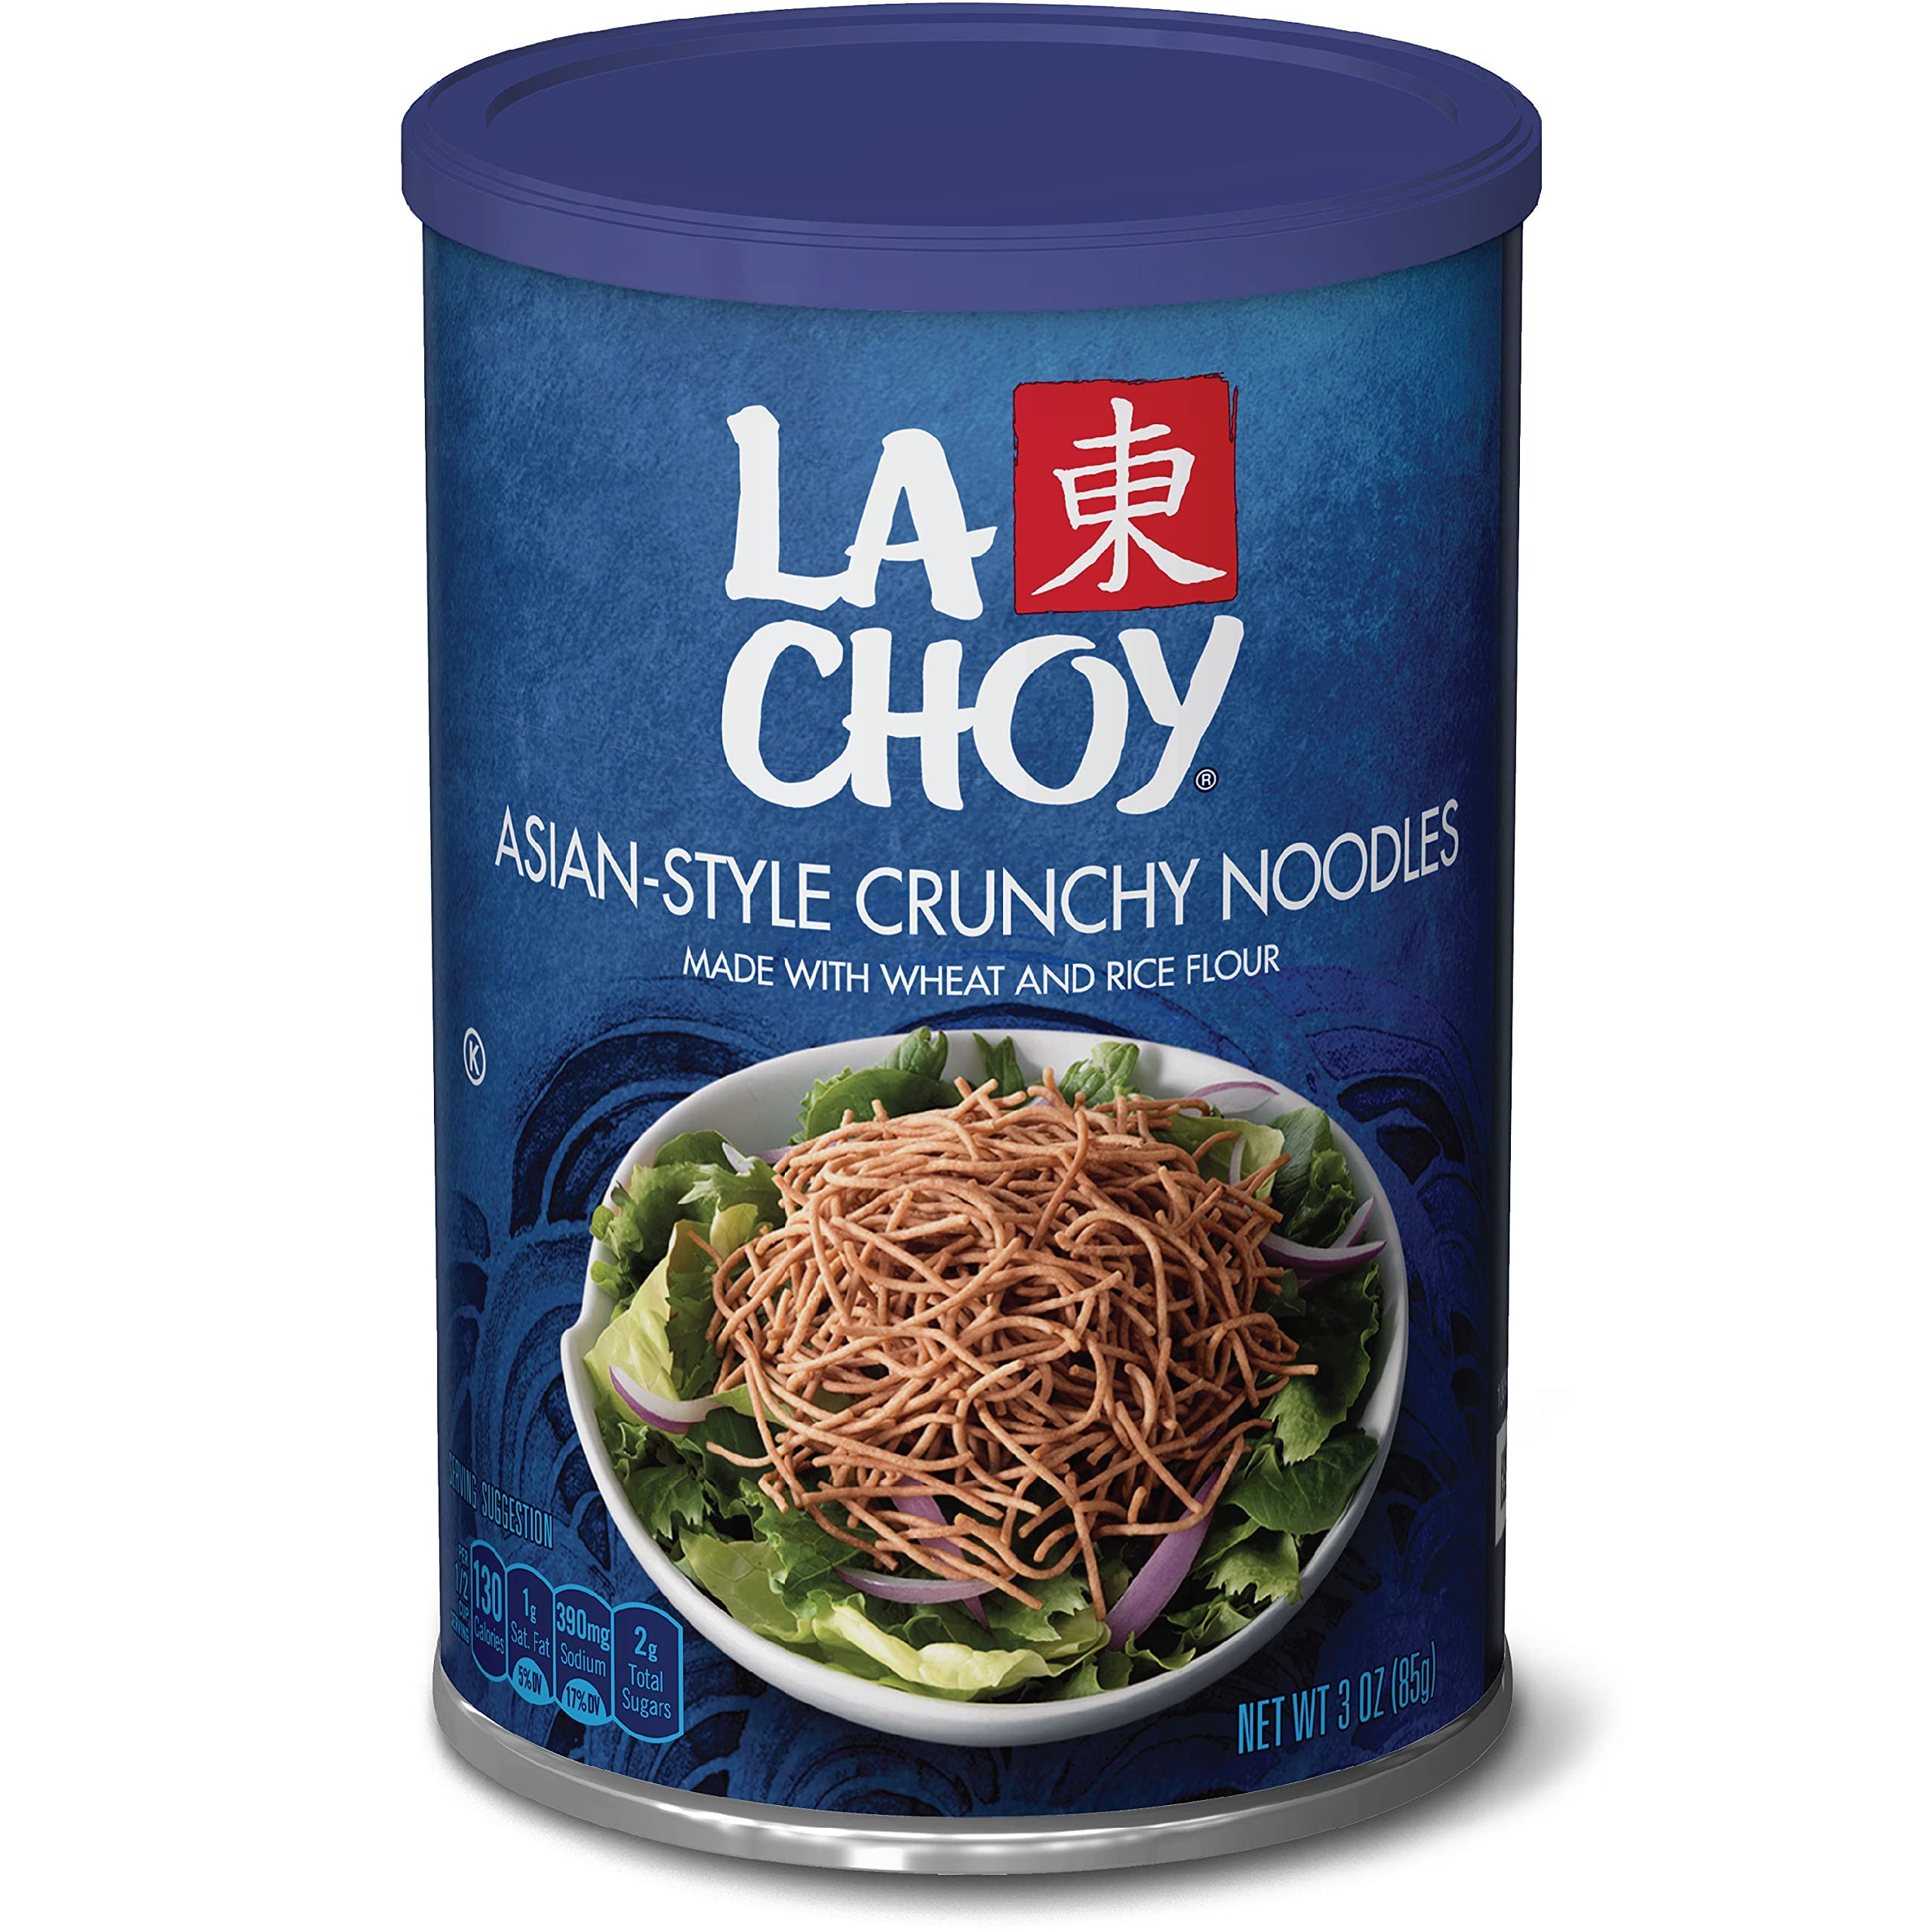
Item Name: La Choy Rice Noodles, 3 Ounce, 12 Pack
Bullet Point 1: Add a touch of Asian-inspired flavor to your favorite recipes with La Choy Asian Style Crunchy Noodles
Bullet Point 2: La Choy Asian Style Crunchy Noodles are a delicious blend of wheat and rice flour that’s quick-cooked to a crispy golden brown, so they're always light and crunchy
Bullet Point 3: Combine La Choy Asian Style Crunchy Noodles with soups, salads, and meals, or enjoy them alone as a light snack
Bullet Point 4: Inspired by traditional Asian cuisine, La Choy Asian Style Crunchy Noodles provide texture and flavor to any meal. Open a can and serve
Bullet Point 5: A 3 Ounce can of La Choy Asian Style Crunchy Noodles contains 0 trans fats and 130 calories per serving. This pack contains 12 cans
Value: 36.0
Unit: Ounce

Price: 2.86